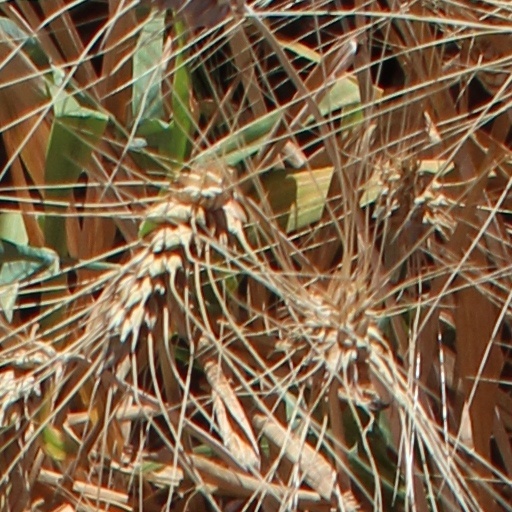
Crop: wheat